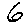
Label: 6